Kambo (drug)

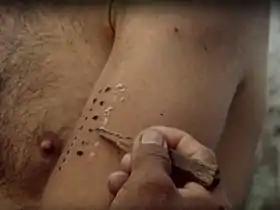
A kambo ceremony: the frog secretion is being applied to the burnt skin.

Kambo, also known as sapo (from ) or vacina-do-sapo, is substance derived from the natural secretions of an amphibian belonging to the Phyllomedusa family. Commonly the dried skin secretions of the giant leaf frog, known as the "kambô" in Portuguese, a species of frog, are used for ritualistic purposes with a strong religious and spiritual components. Less commonly it is used as a transdermal medicine, however, evidence for its effectiveness is limited.